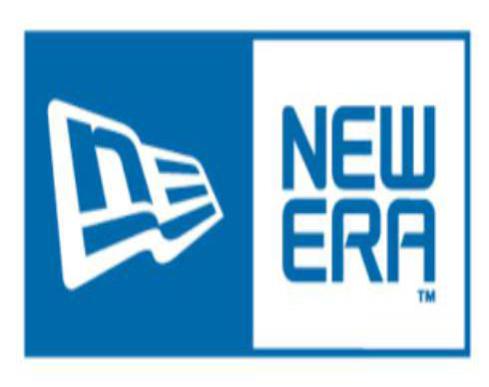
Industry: Clothes